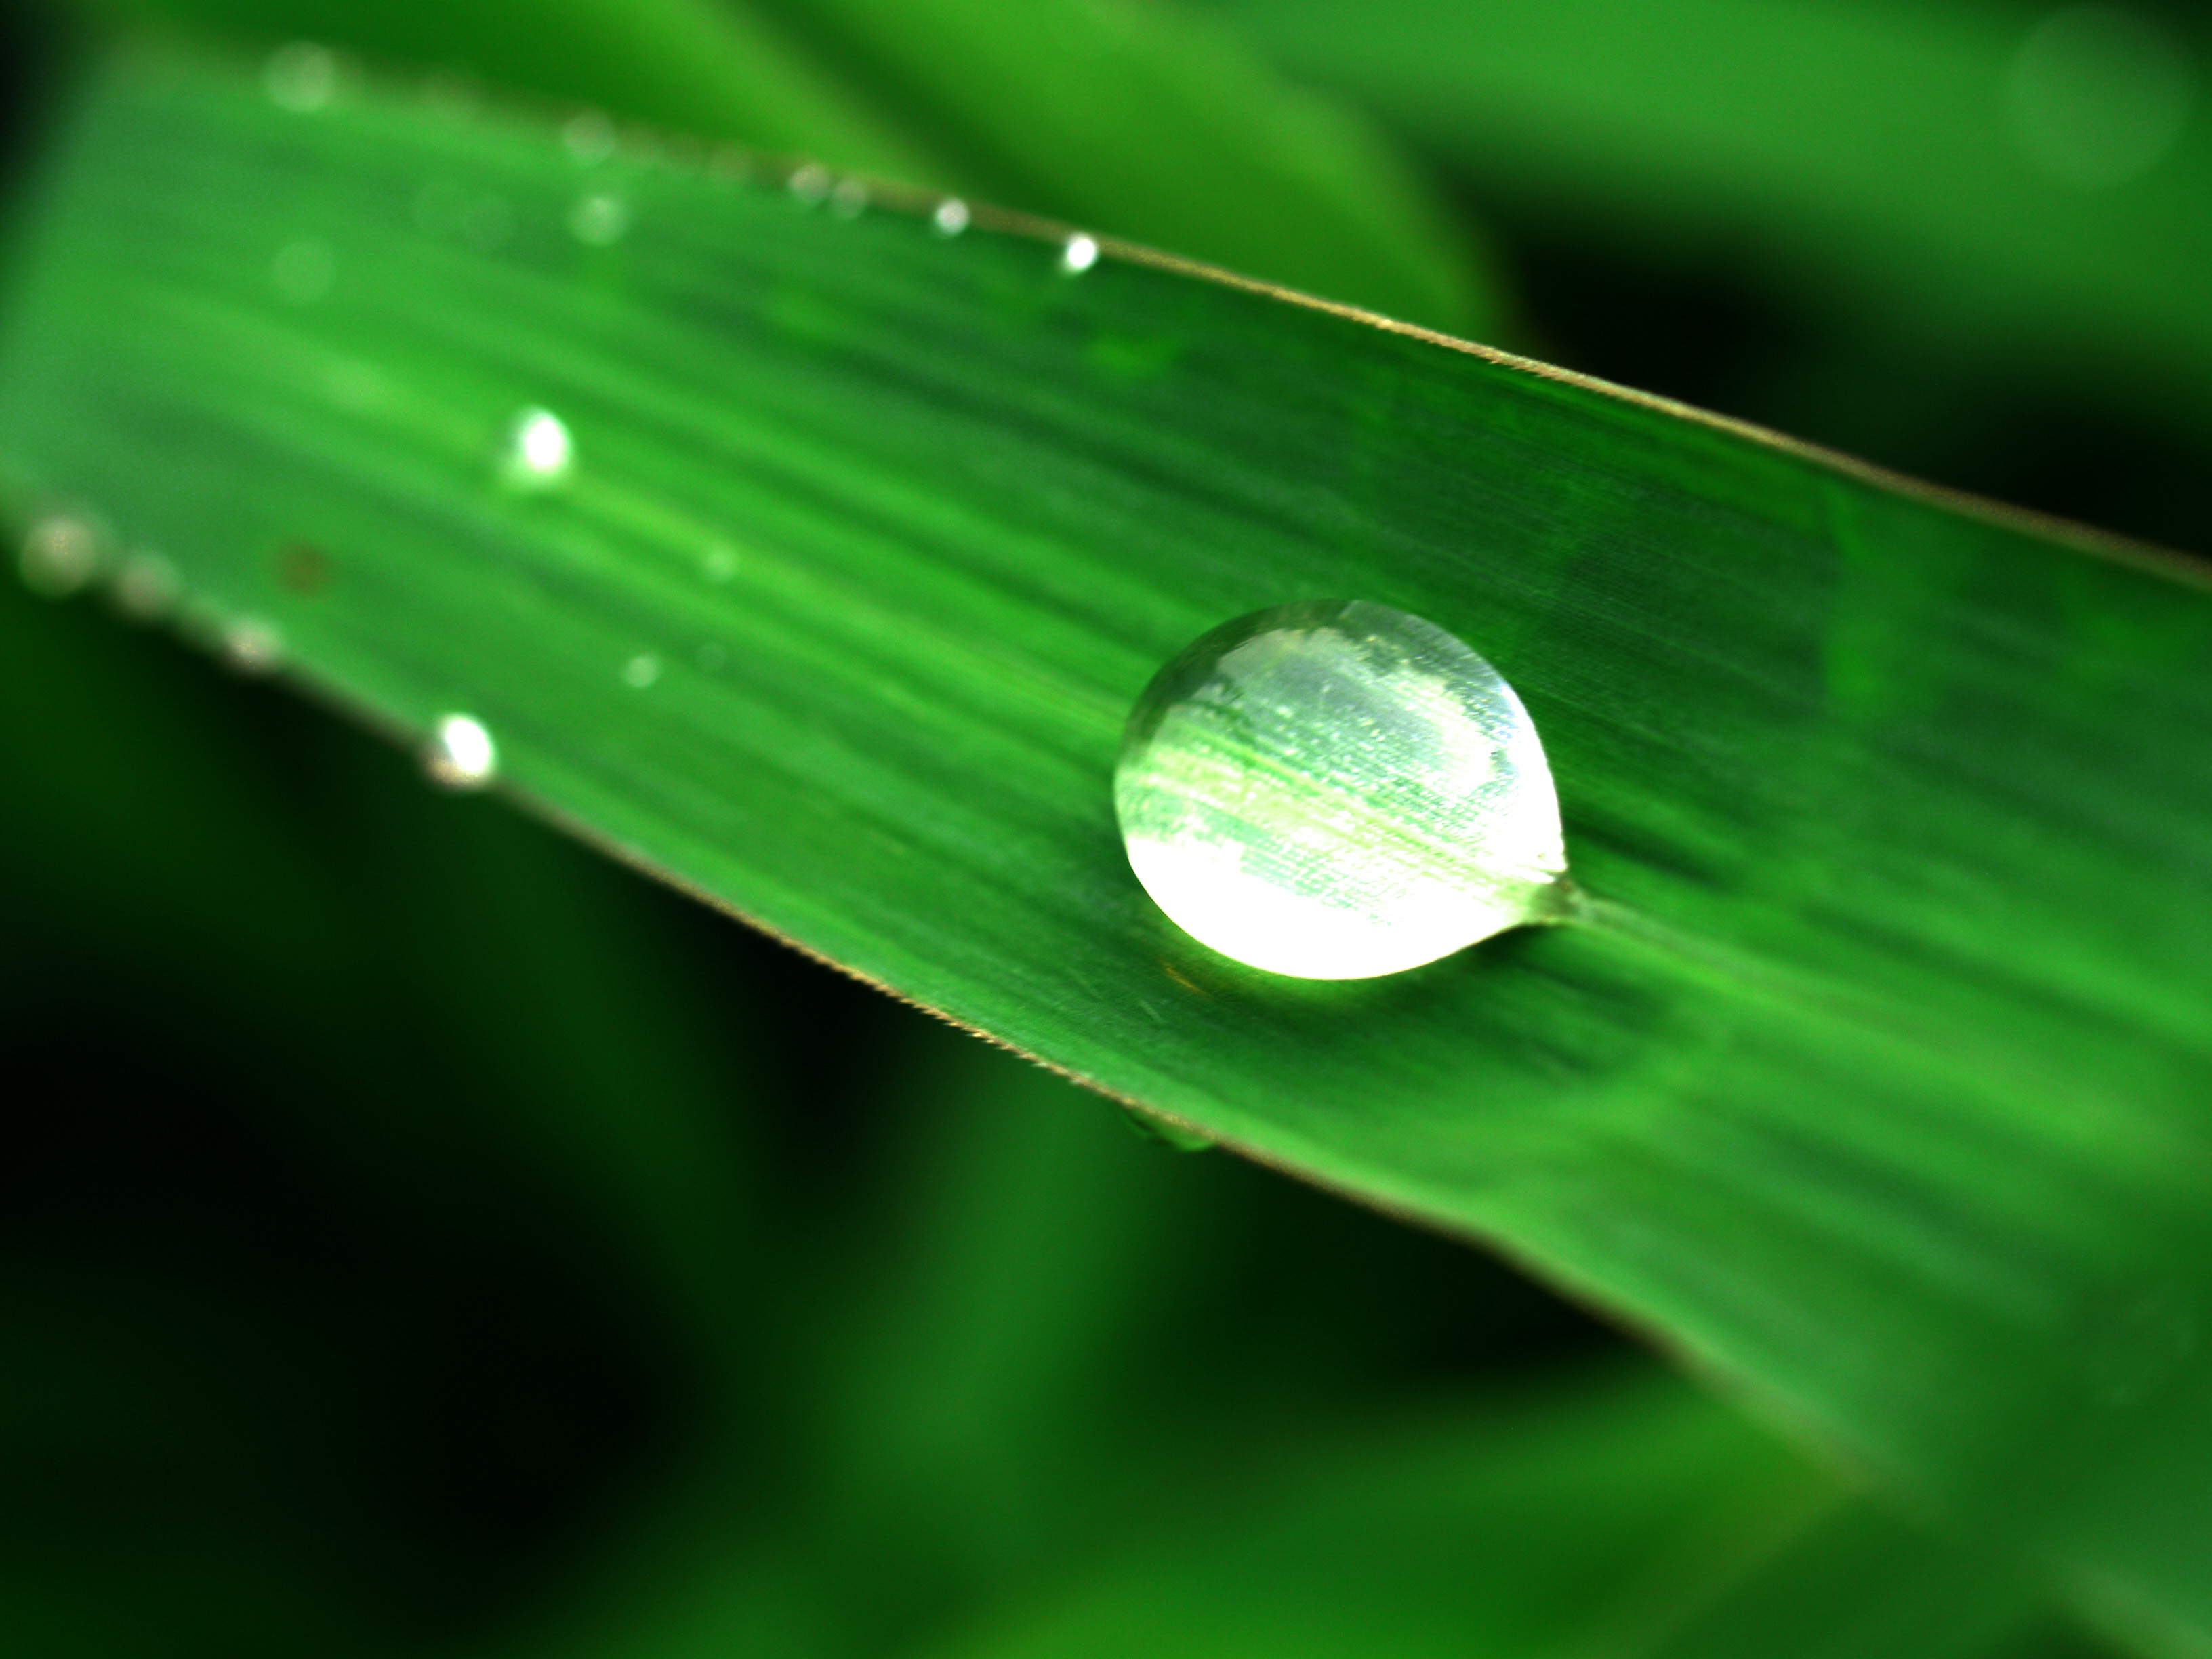
leaf, nature, water, green, freshness, dew, plant, background, wet, drop, bright, life, macro, fresh, natural, rain, environment, garden, summer, spring, growth, closeup, grass, purity, droplet, texture, flora, raindrop, liquid, abstract, moisture, macro photography, close up